Trade union

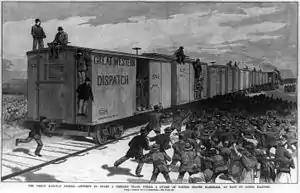
The Great Southwest Railroad Strike of 1886 was a trade union strike involving more than 200,000 workers.

Unions may organize a particular section of skilled workers (craft unionism, traditionally found in Australia, Canada, Denmark, Norway, Sweden, Switzerland, the UK and the US), a cross-section of workers from various trades (general unionism, traditionally found in Australia, Belgium, Canada, Denmark, Netherlands, the UK and the US), or attempt to organize all workers within a particular industry (industrial unionism, found in Australia, Canada, Germany, Finland, Norway, South Korea, Sweden, Switzerland, the UK and the US). These unions are often divided into "locals", and united in national federations. These federations themselves will affiliate with Internationals, such as the International Trade Union Confederation. However, in Japan, union organisation is slightly different due to the presence of enterprise unions, i.e. unions that are specific to a plant or company. These enterprise unions, however, join industry-wide federations which in turn are members of Rengo, the Japanese national trade union confederation.